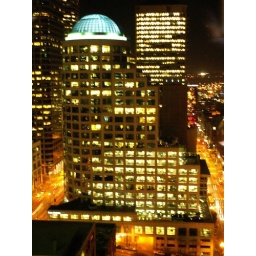
View of the Second and Seneca Building from the 16th floor cafe window in WaMu Center.